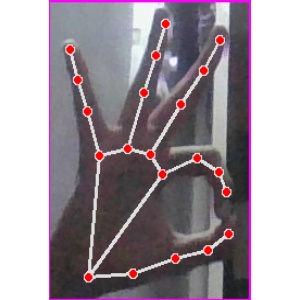
अक्षर: ण